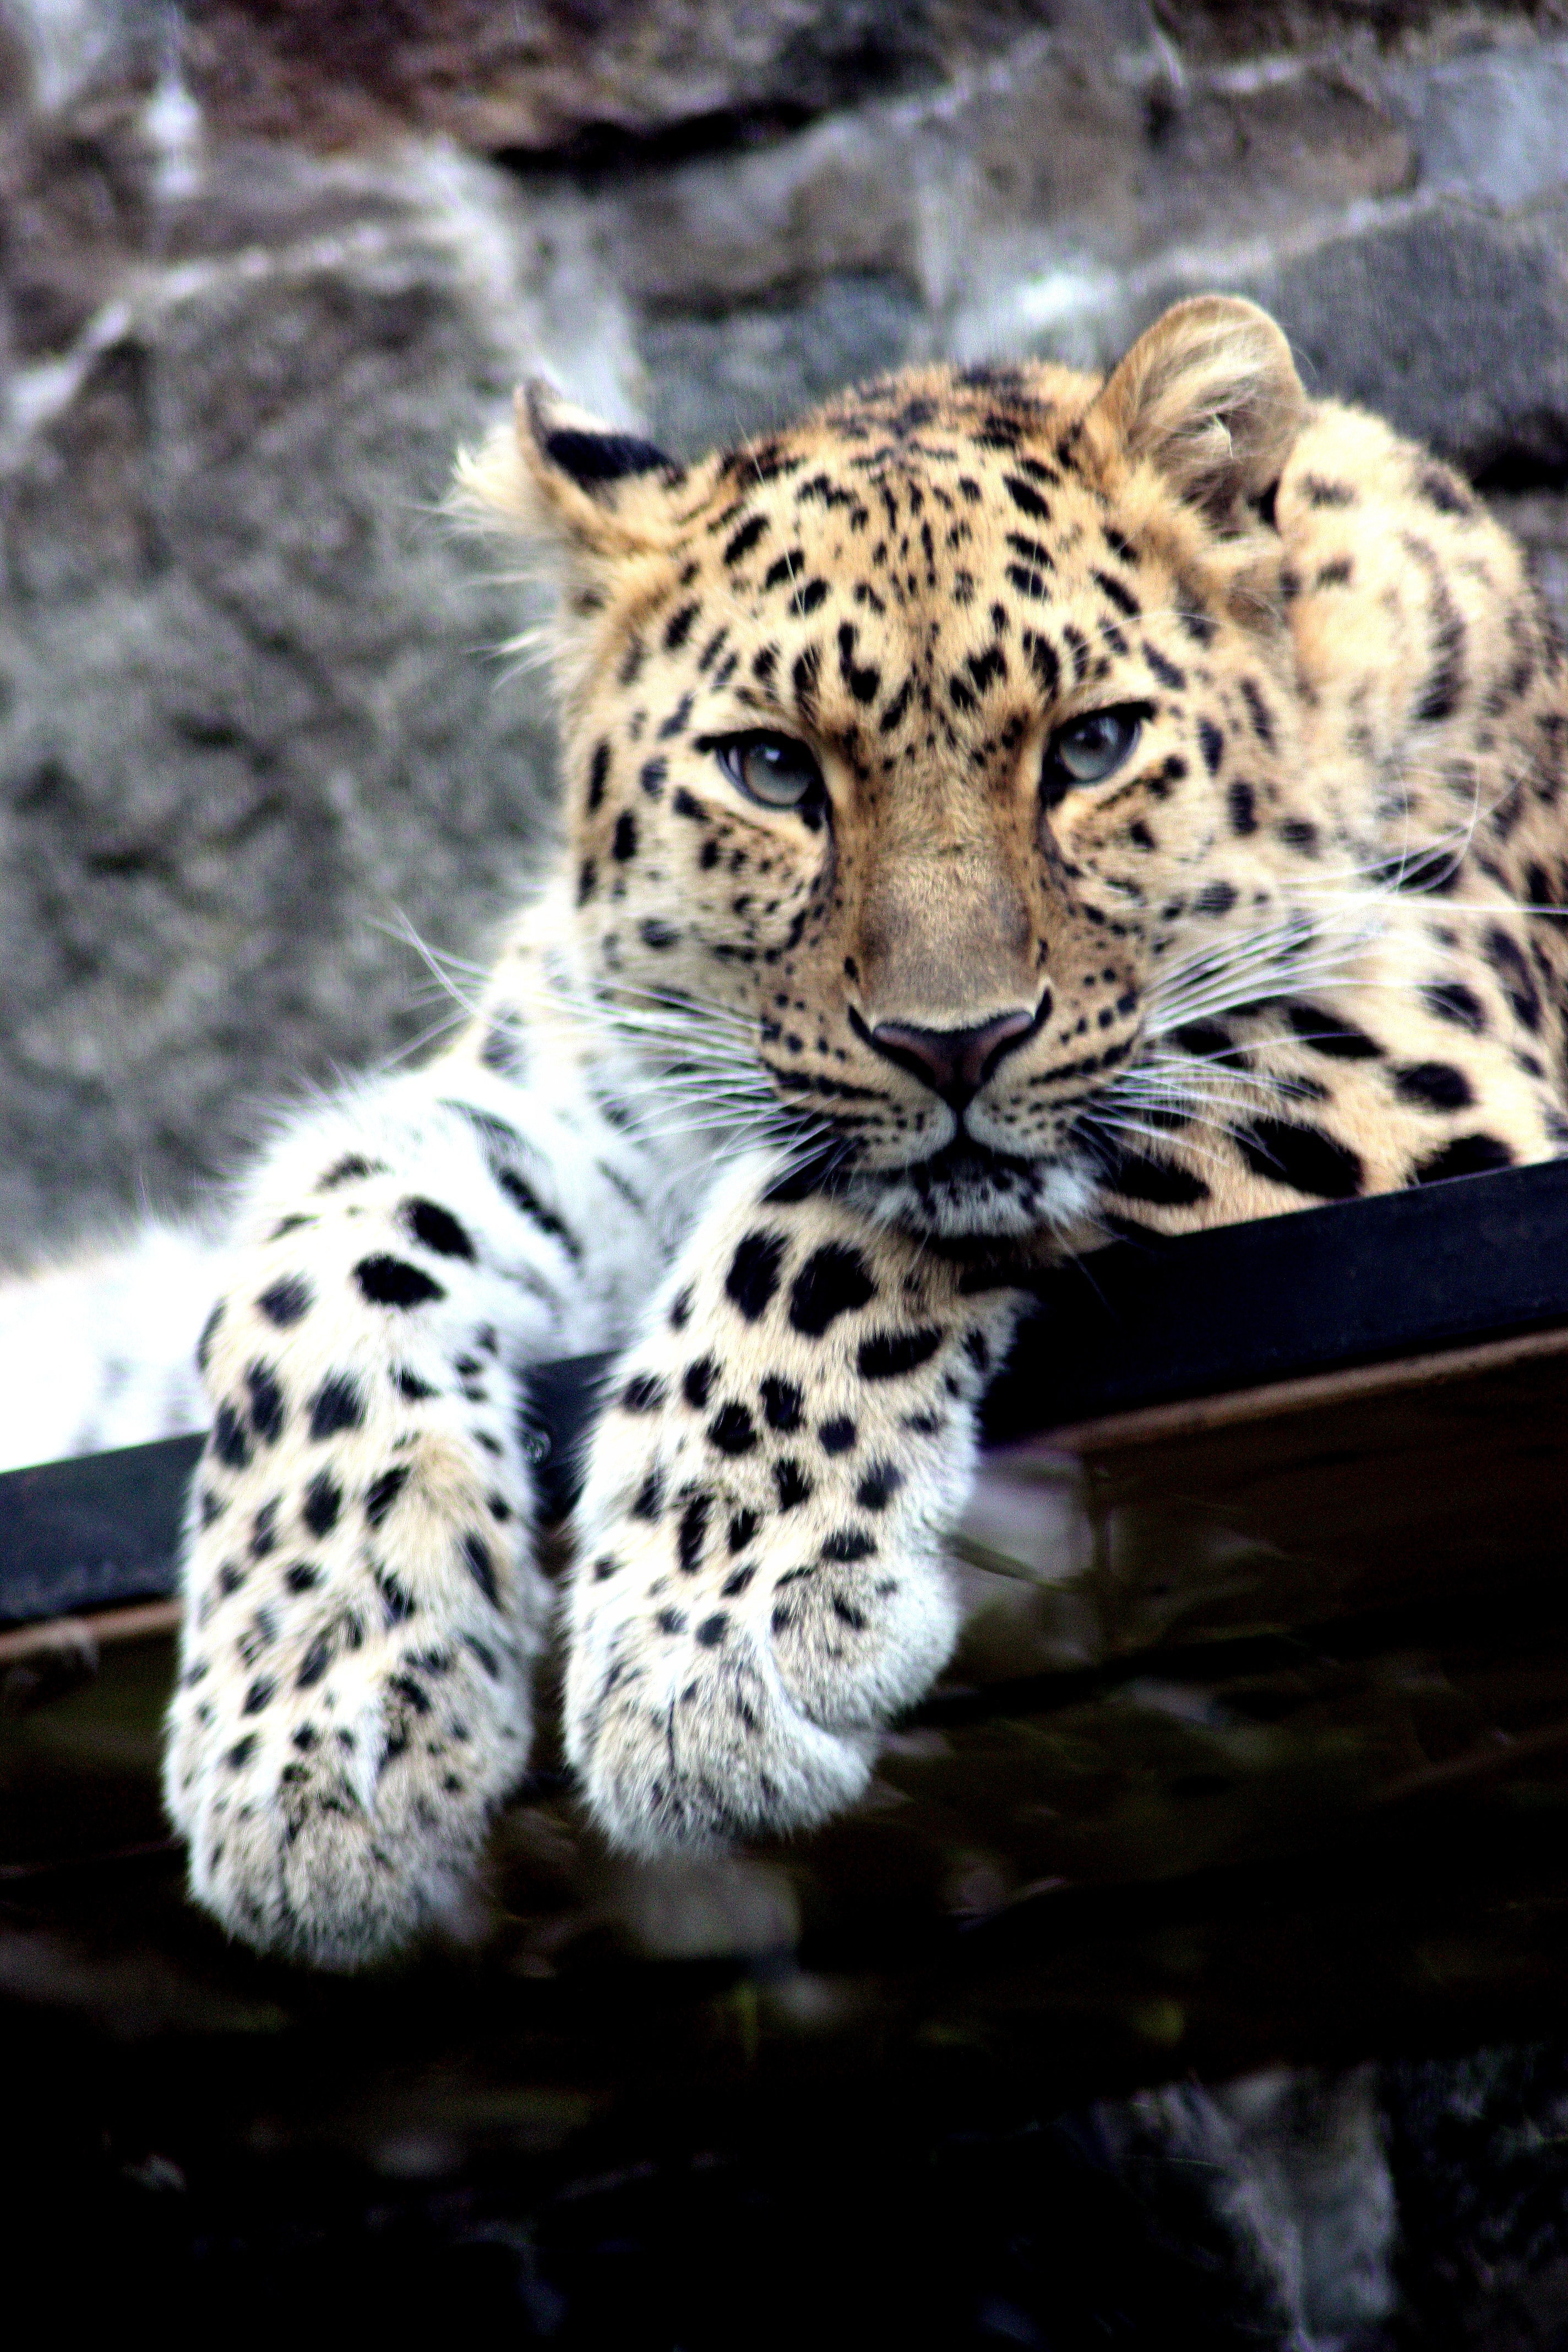
wildlife, wild, zoo, fur, jungle, cat, africa, feline, mammal, predator, fauna, leopard, face, spotted, whiskers, head, spots, vertebrate, big, jaguar, hunter, snow leopard, big cats, amur, cat like mammal